FreeBSD

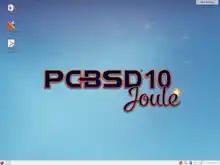
PC-BSD version 10, the operating system that was later known as TrueOS.

All these distributions have no or only minor changes when compared with the original FreeBSD base system. The main difference to the original FreeBSD is that they come with pre-installed and pre-configured software for specific use cases. This can be compared with Linux distributions, which are all binary compatible because they use the same kernel and also use the same basic tools, compilers, and libraries while coming with different applications, configurations, and branding.